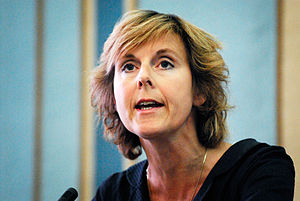
Det Konservative Folkeparti / Historie / Lederstrid, regeringsparti og tilbagegang
Connie Hedegaard har været en central politiker som konservativ miljøminister og senere EU-kommissær for klima.